Battle of Bennington

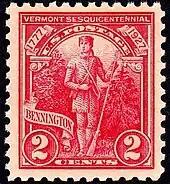
150th anniversary of Battle of Bennington commemorative stamp

When the fighting broke out around 3:00 PM the Hessian position was immediately surrounded by gunfire, which Stark described as "the hottest engagement I have ever witnessed, resembling a continual clap of thunder." The Loyalist and Iroquois positions were quickly overrun, causing many of them to flee or surrender. This left Baum and his dragoons trapped alone on the high ground. The Hessians fought valiantly, even after their ammunition wagon was destroyed. As their powder ran low, they resorted to hand-to-hand combat. In desperation, Baum ordered the dragoons to remount their horses and charge the Americans hoping to break through and escape. The Americans held fast and fired on the charging Hessians, killing many and shattering their morale. The remaining Hessians surrendered, while Baum soon died from a mortal wound.